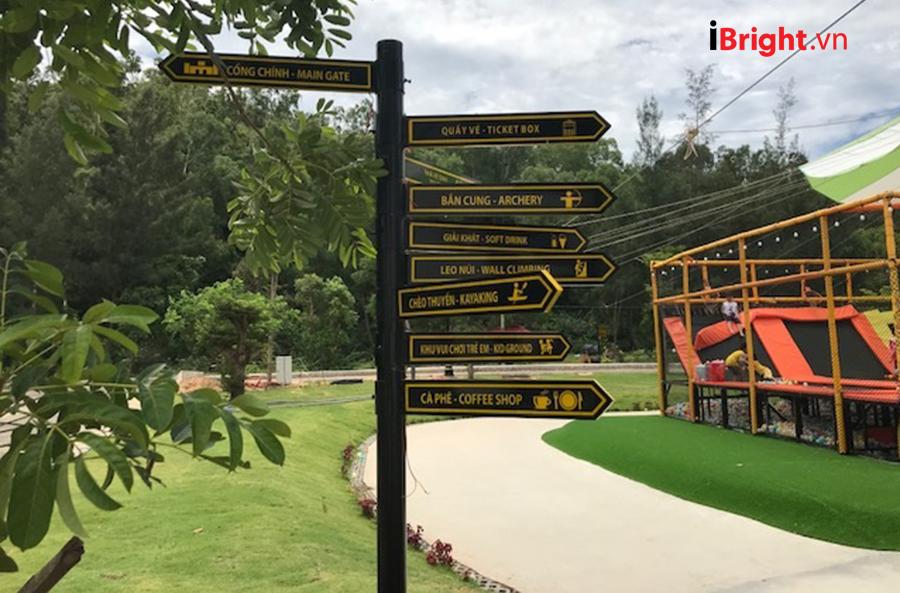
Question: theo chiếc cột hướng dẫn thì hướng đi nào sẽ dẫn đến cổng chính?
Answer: đi hướng trái sẽ dẫn đến cổng chính